Dee Majesty

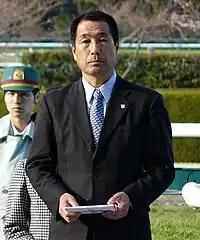
Dee Majesty's trainer Yoshitaka Ninomiya

On his debut as a three-year-old, Dee Majesty started a 21.6/1 outsider for the Grade 3 Kyodo Tsushin Hai over 1800 metres at Tokyo. Ridden by Masayoshi Ebina he won by one and a quarter lengths from Immortal with the odds-on favourite Hartley (winner of the Hopeful Stakes) coming home ninth of the ten finishers. Dee Majesty's trainer Yoshitaka Ninomiya commented "The rider was urging him on from just before the final turn but I think the going was at its worst right there. He gave it his all and peeled off from the rest of the field with the fastest final 3-furlong time of the field for what was a very strong race."